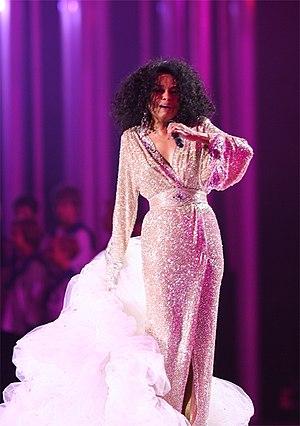
Diana Ernestine Earle Ross plus connue sous le nom de Diana Ross, née le 26 mars 1944 à Détroit, est une chanteuse, compositrice et actrice américaine.